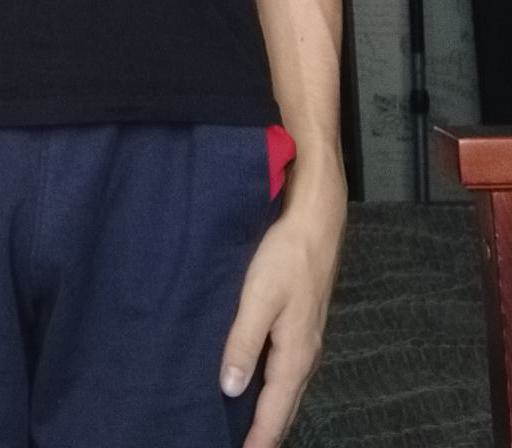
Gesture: no_gesture